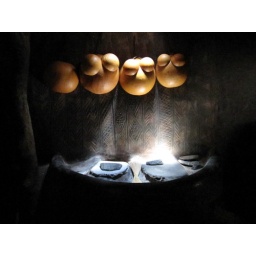
Gourds hanging in the kitchen section of a traditional house in Tiebele. The only light comes from an opening in the roof.